Princess Royal Harbour

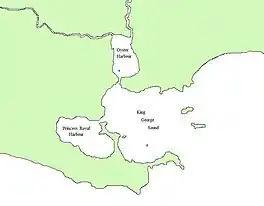
The location of Princess Royal Harbour relative to King George Sound

Princess Royal Harbour is a part of King George Sound on the South coast of Western Australia, and harbour to Albany. On its northern shore is the Port of Albany. The name "Princess Royal" also appears in Albany in Princess Royal Fortress and Princess Royal Drive.